Altenburg House

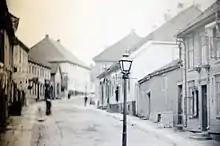
The roof and one of the windows of Altenburggården can be seen in the middle of the picture. Altenburggården was Marichen Altenburg's childhood home, and Henrik Ibsen lived there aged 3–8

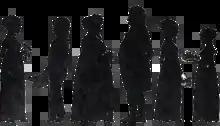
A silhouette (ca. 1820) of the family in Altenburggården, including Marichen Altenburg (far right) and her parents (centre). It is the only existing portrait of either of Ibsen's parents.

Altenburg House (Norwegian: "Altenburggården") was a large townhouse in central Skien, Norway, known as the childhood home of the playwright Henrik Ibsen and his mother Marichen Altenburg. It burned down during the great fire of 1886. It was located at the address Skistredet 20.